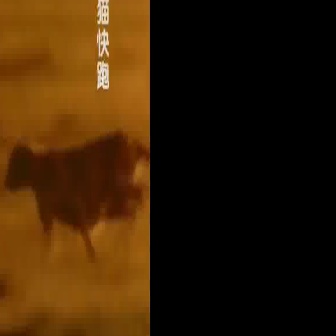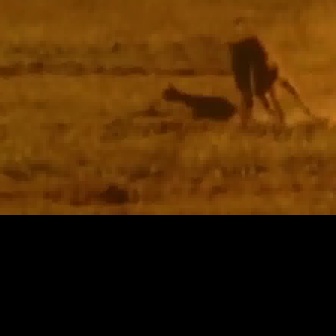
  Please identify the target specified by the bounding box [4,130,150,276] in the first image and locate it in the second image. Return the coordinates in [x_min,y_min,x_max,y_max] format.
Answer: [227,35,322,130]